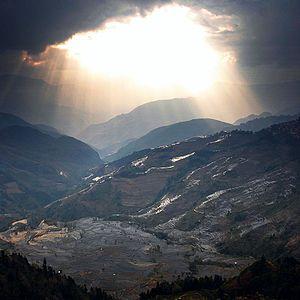
Cet article recense les sites inscrits au patrimoine mondial en Chine.
Les Hani sont l'une des 56 minorités ethniques vivant en Chine aux côtés des Han.